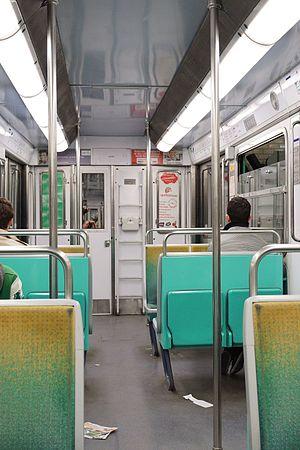
Le MP 73 est un matériel roulant sur pneumatiques du métro de Paris. Il équipe essentiellement la ligne 6, une rame étant également exploitée sur la ligne 11. Mis en service en 1974, il est techniquement très proches du MP 59 avec une esthétique de MF 67 et à l'origine une toute nouvelle livrée bleu foncé dite bleu roi. Il constitue, après le MP 51, le MP 55 et le MP 59, la quatrième génération parisienne de métro sur pneumatiques.